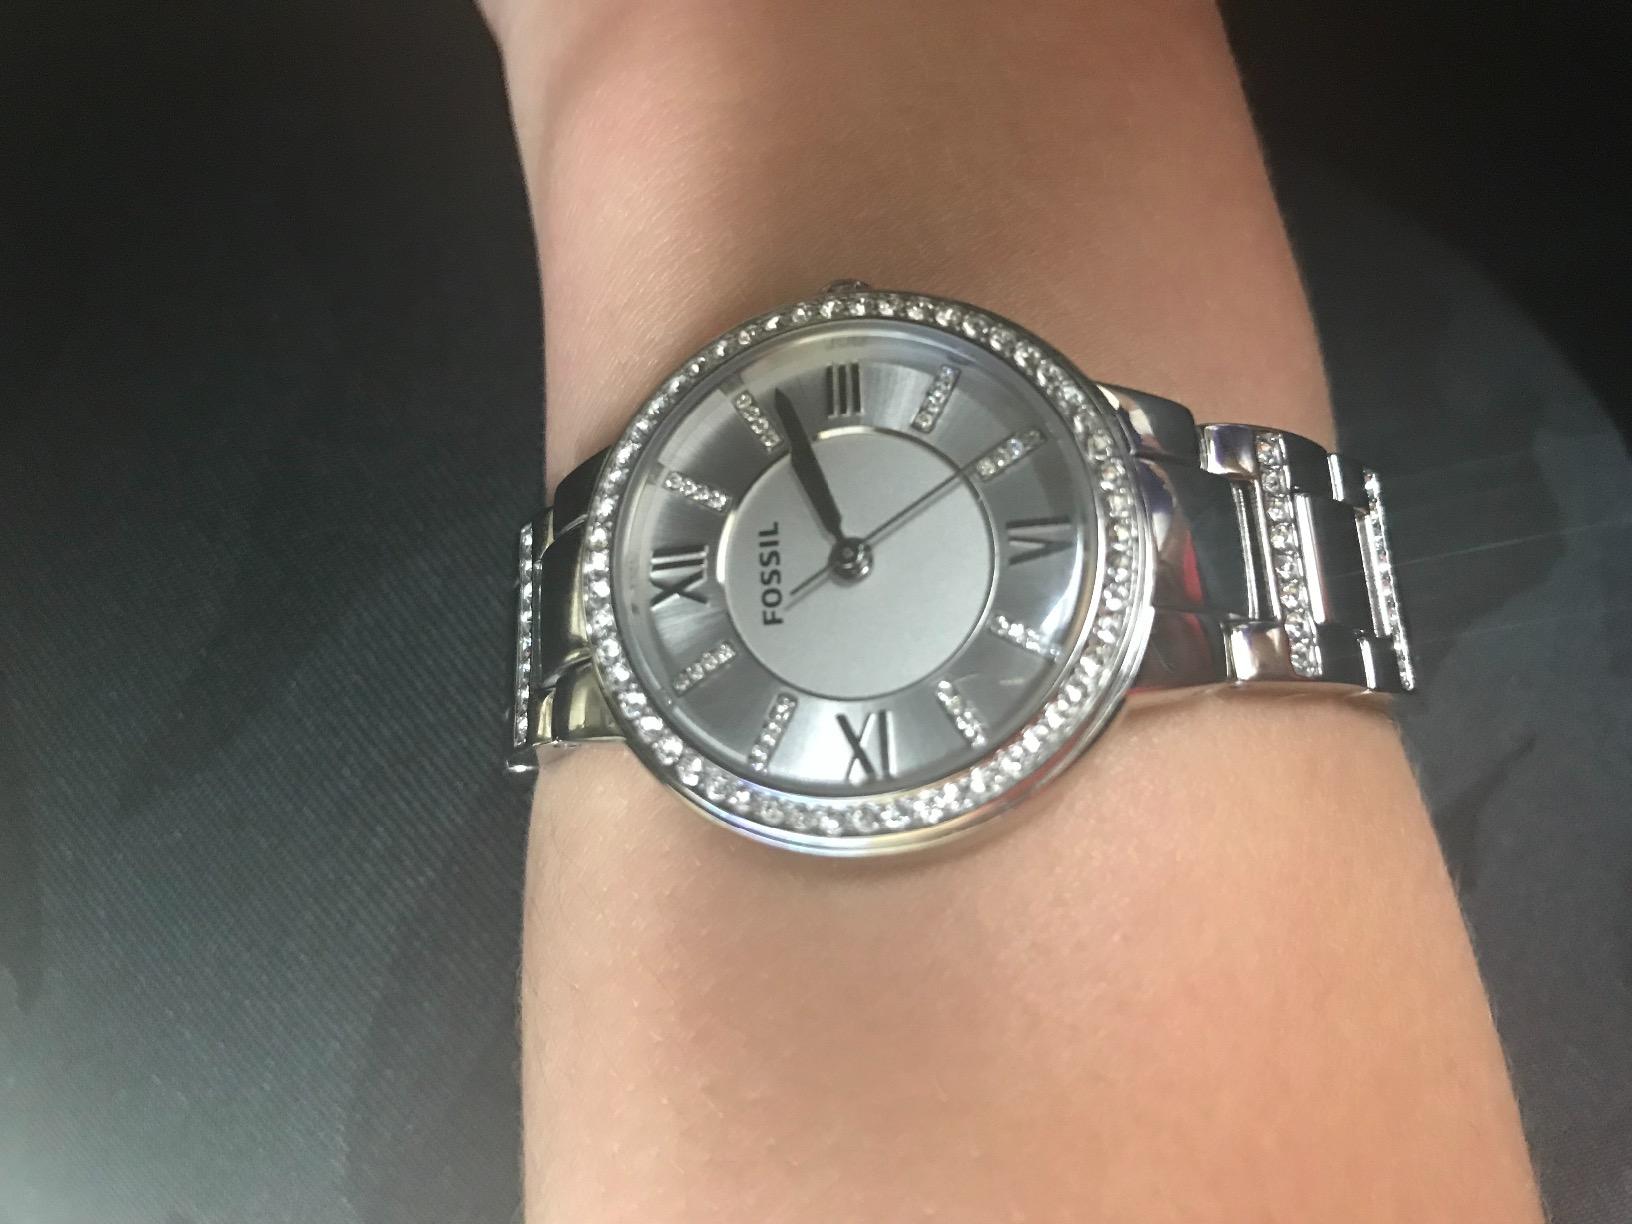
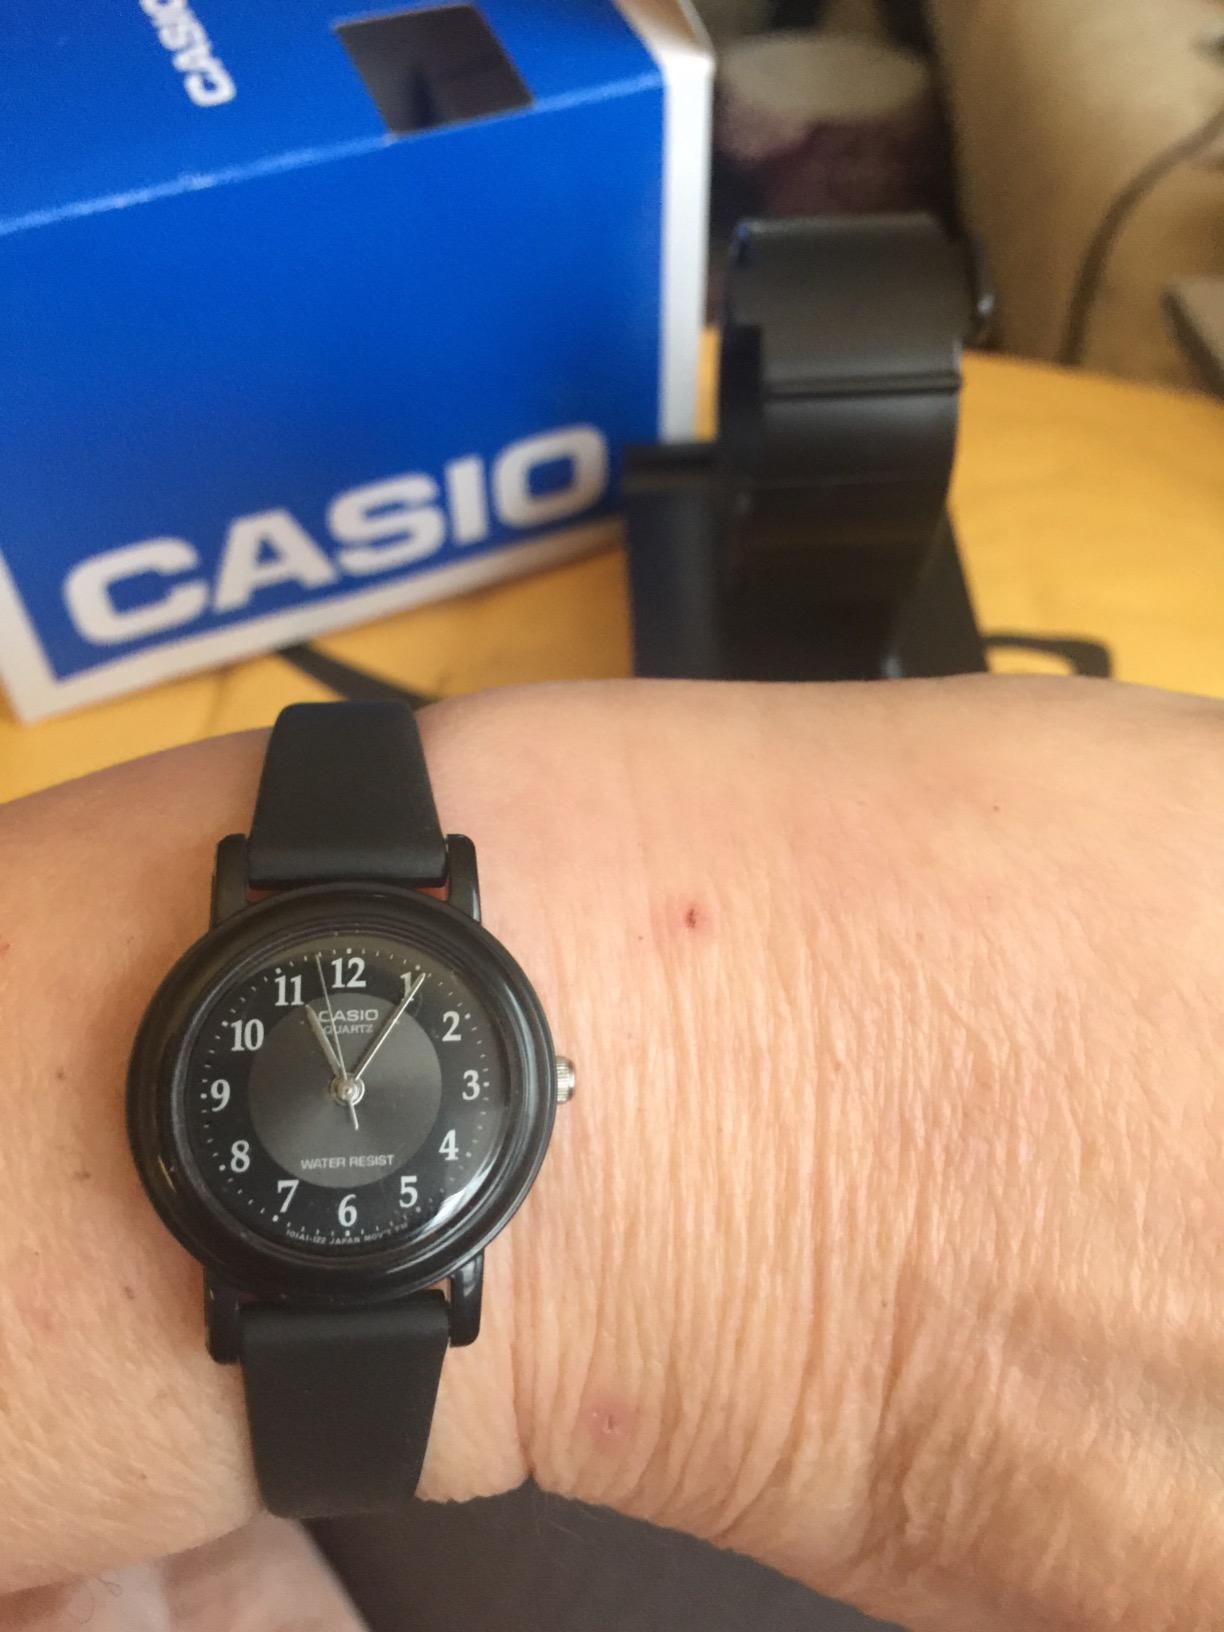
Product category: accessories_watch
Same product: no